Moriyama-juku

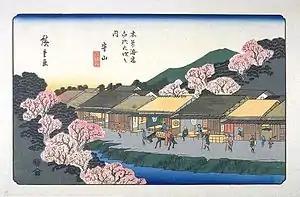
Hiroshige's print of Moriyama-juku, part of the "Sixty-nine Stations of the Kiso Kaidō" series

Moriyama-juku was one of the original staging points on the ancient Tōsandō highway connecting the capital of Heian-kyō with the provinces of eastern Japan from the end of the Nara period onwards. Its name means "protecting mountain", and refers to Mount Hiei which contains the temple of Enryaku-ji, the head temple of the Tendai sect. At its height, Enryaku-ji was a huge complex with over 3,000 temples and a strong army of warrior-monks. Its head abbot was usually an Imperial prince, and the temple was a powerful political force, often intervening in the politics of the court. The temple was largely destroyed by Oda Nobunaga in 1580, but was gradually rebuilt under Toyotomi Hideyoshi and the Tokugawa shogunate.